Milan noir

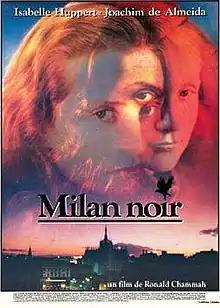

Milan noir is a 1987 French thriller film directed by Ronald Chammah and starring Isabelle Huppert.